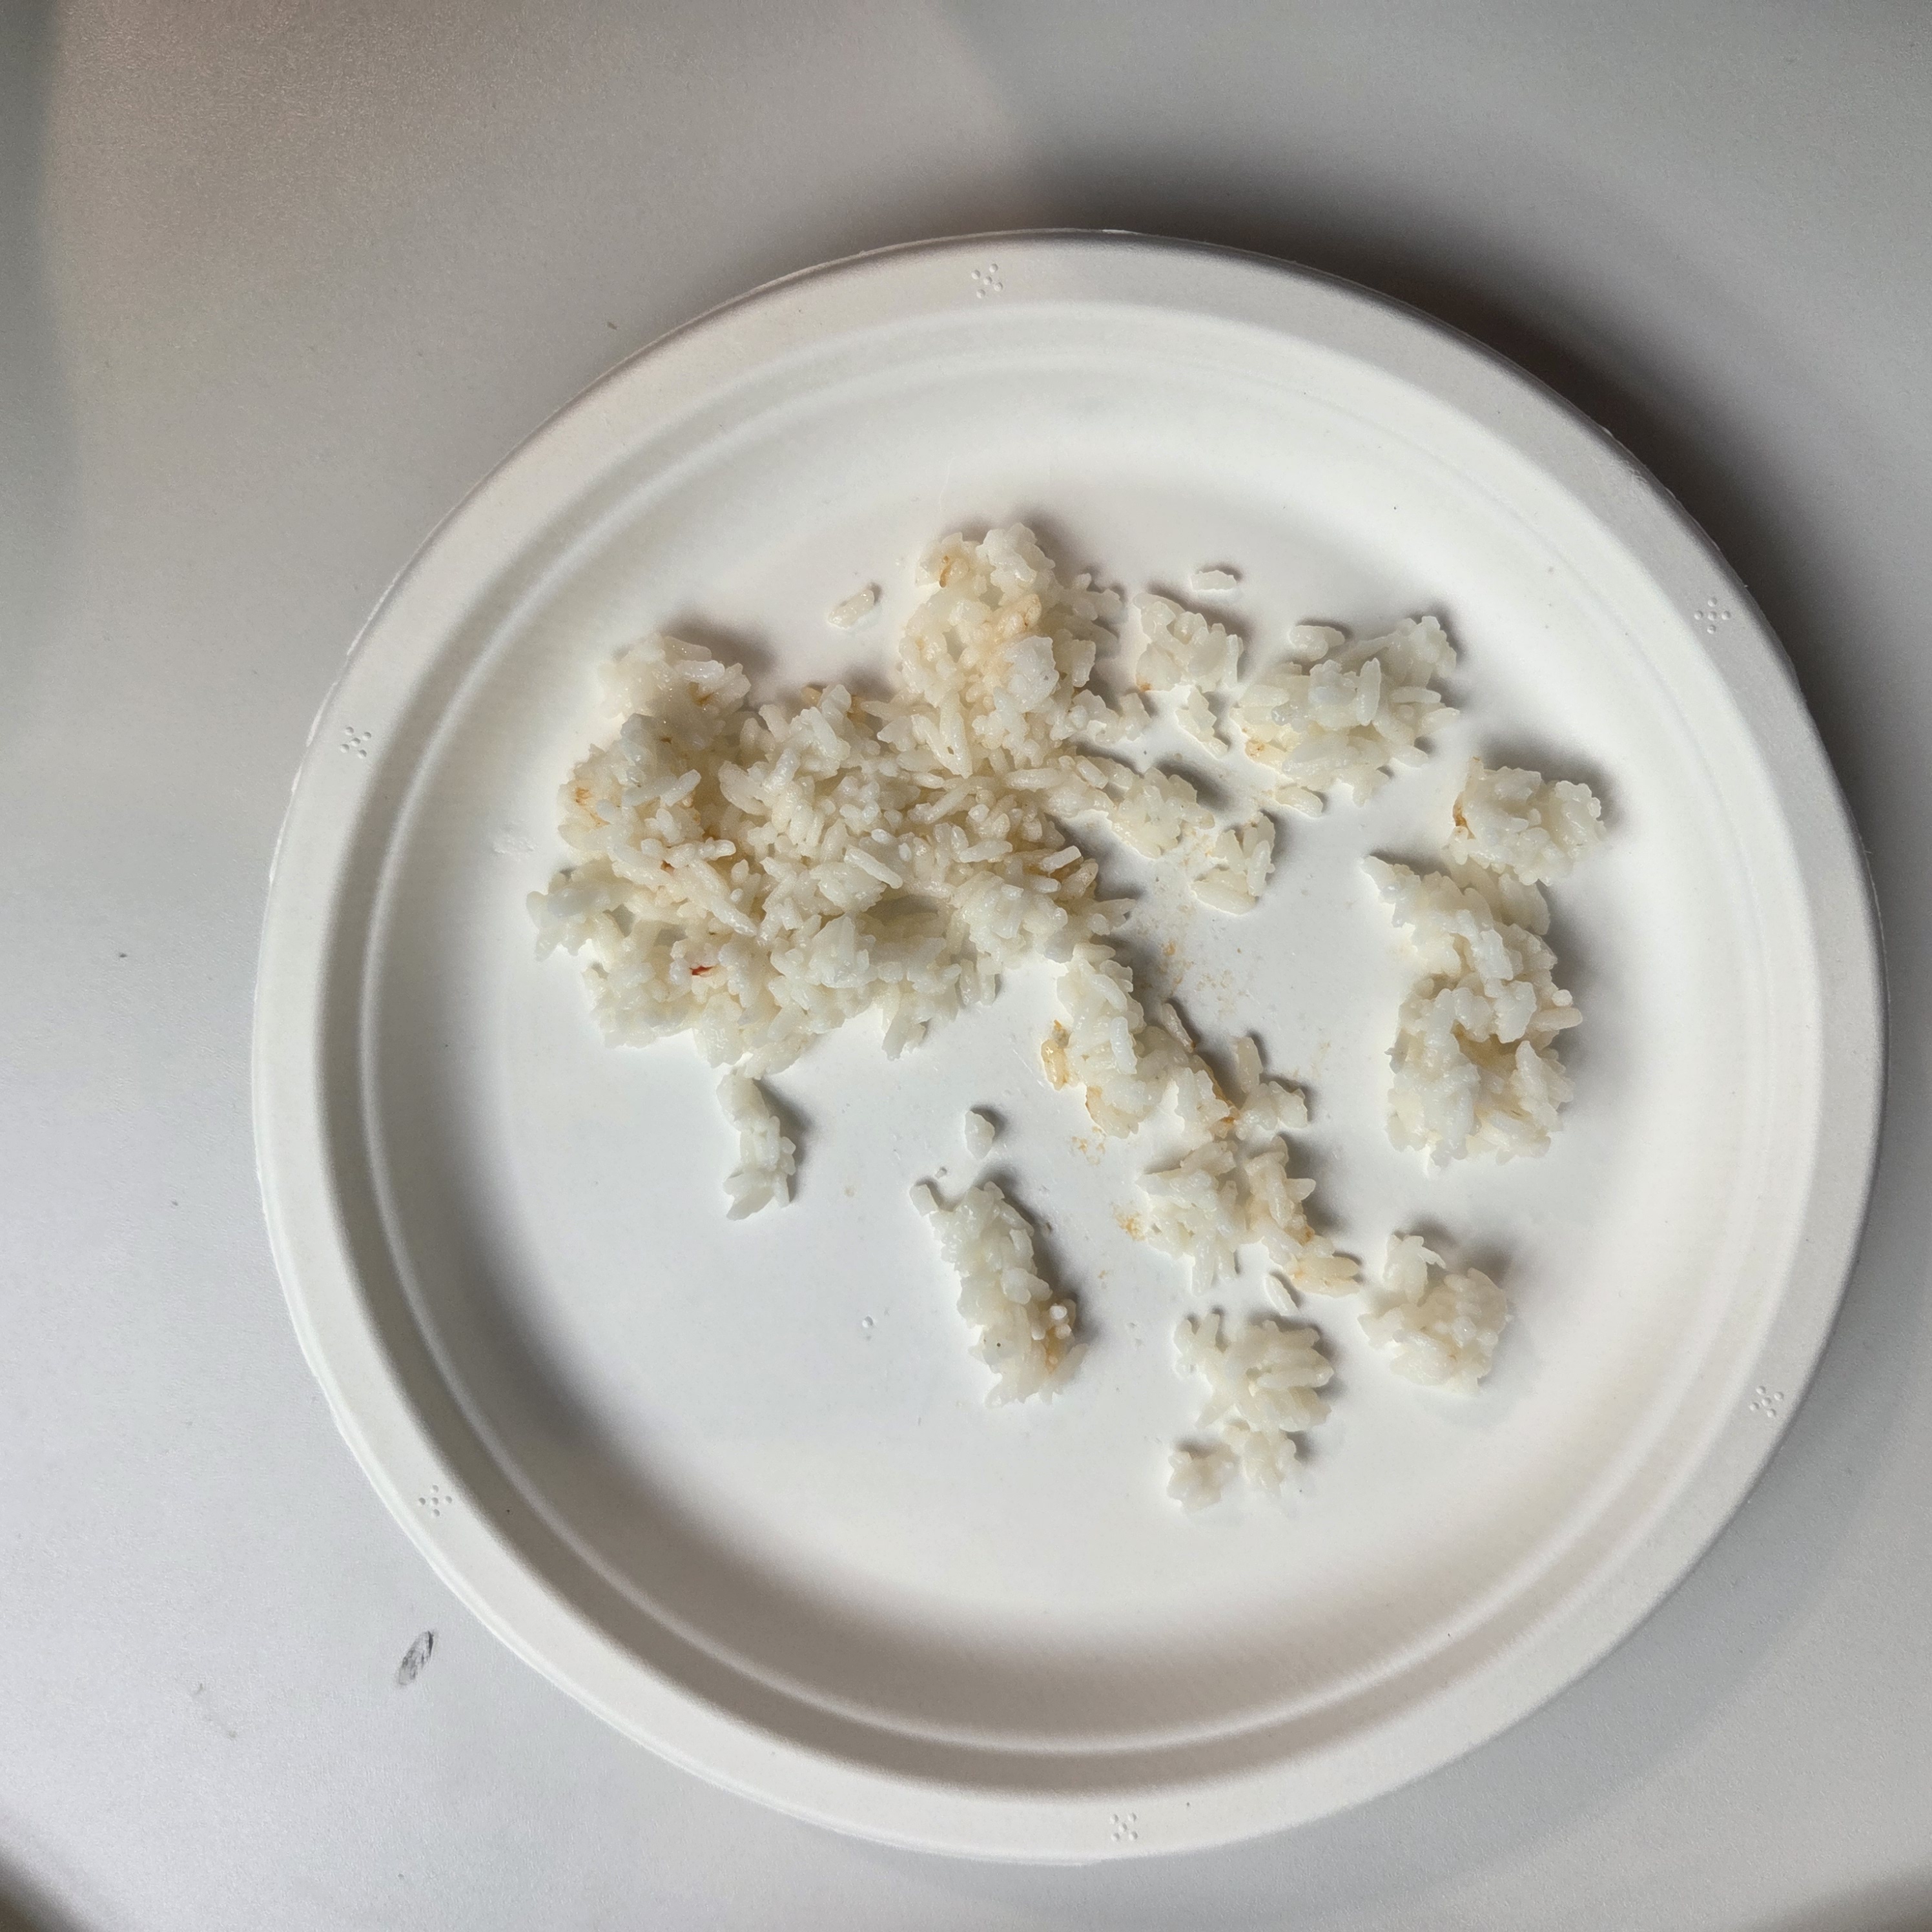
Ingredients: rice